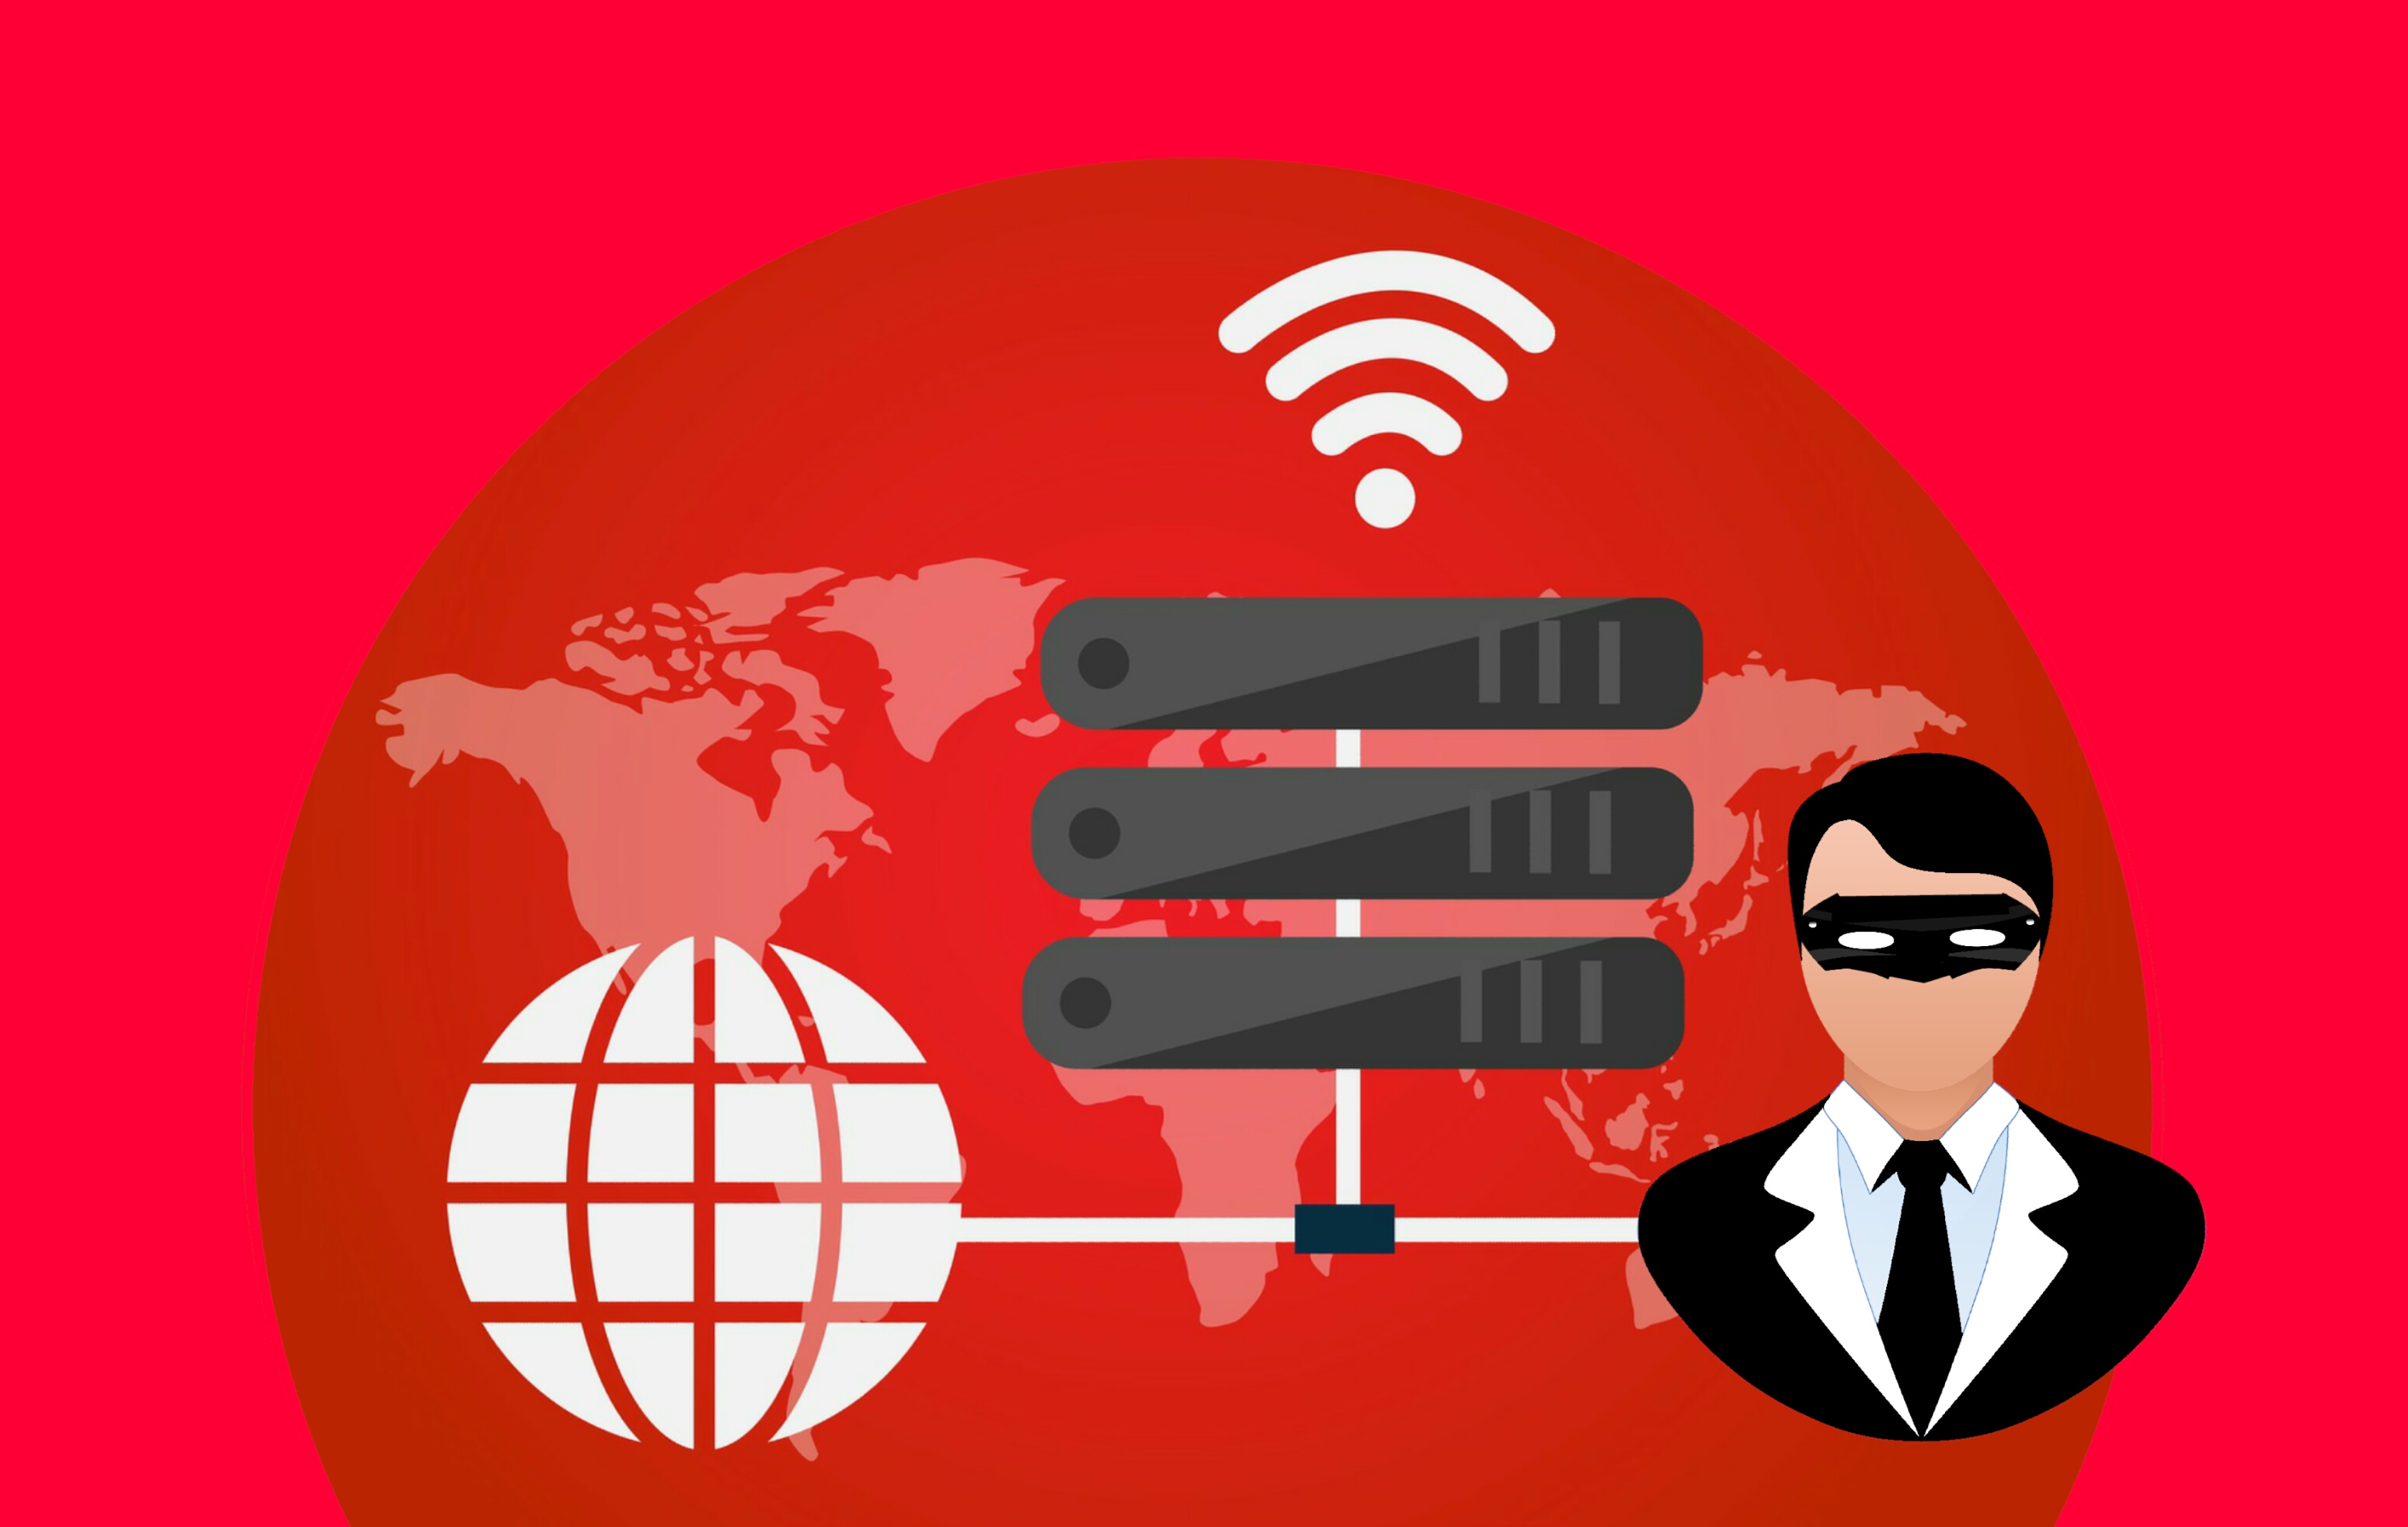
vpn, address, anonymous, security, access, businessman, connection, encryption, information, internet, network, privacy, private, protocol, proxy, safe, secure, server, technology, web, website, incognito, red, microphone, audio equipment, illustration, graphic design, electronic device, logo, circle, fictional character, flag, art